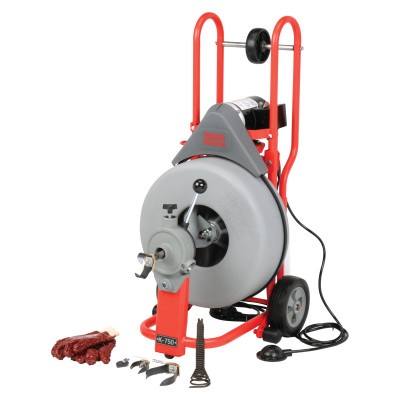
Model K-750 Drain Cleaners, 200 rpm, 3 in-8 in Pipe Dia., with C-100
Powerful, self-contained machine is ideal for lateral lines Powerfeed advances, retrieves cable automatically, up to 20' per minute Versatile autofeed adjusts for either 5/8" or 3/4" cable with a twist of a screw-driver Recommend 5/8" cable for 3" to 6" drain lines up to 150' Recommend 3/4" cable for 4" to 8" drain lines up to 200' Tough, corrosion-resistant cable drum withstands harsh treatment and abuse, it will not dent or corrode and cleans easily Drum holds 100 feet of 3/4" or 125 feet of 5/8" cable and is designed for quick, easy removal Well-balanced design gives machine a light-weight "feel" Transport wheel eases loading into service truck/van Quantity 1EA Specifications Frequency [Nom]=60 Hz Includes=Machine; Gloves; C-100, 100 ft x 3/4 in Cable; T-406 Spear Blade Cutter; T-407 Retrieving Auger; T-411 2 in Cutter; T-413 3 in Cutter; T-414 4 in Cutter Pipe Diam [Max]=8 in Pipe Diam [Min]=3 in Power Cap. [Max]=1/2 hp Speed [Nom]=200 rpm Type=Cable Drain Cleaner Voltage [Nom]=115 V Wt.=0 lb
Brand: Ridge Tool Company
Category: Business & Industrial > Janitorial Carts & Caddies > Cleaning Carts